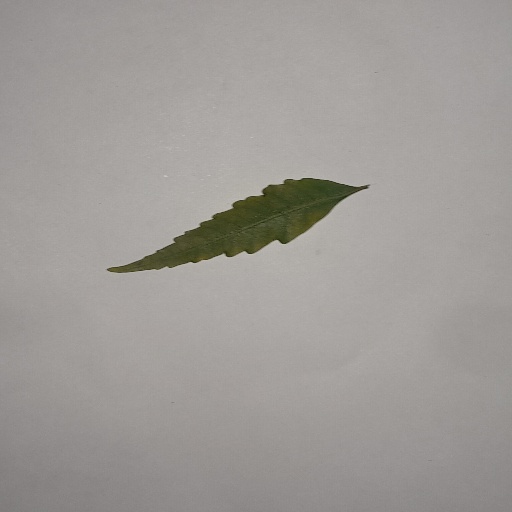
Species: Neem
Leaf condition: Yellow Leaf